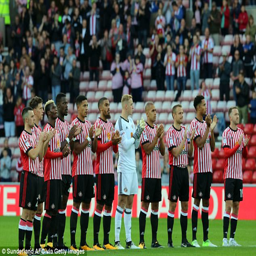
players take part in a minutes applause for person before the game